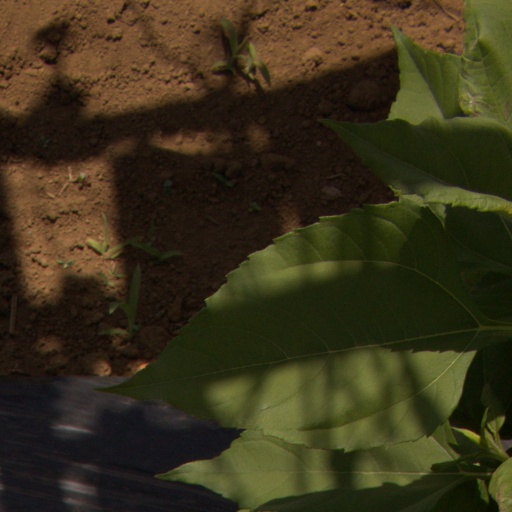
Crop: Jerusalem artichoke